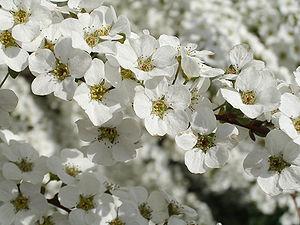
Les spirées sont des arbustes de la famille des Rosacées dont la taille varie de 0,5 m à 2 m suivant les espèces.